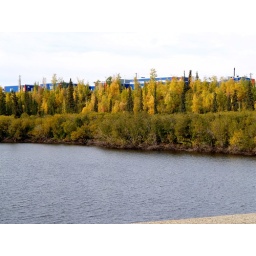
Fall colors around Boot Lake. The blue building in the background is the Hospital where Patti now works.